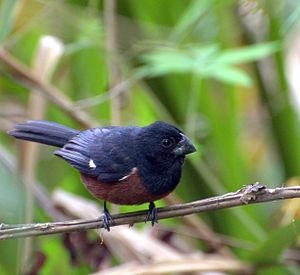
Oryzoborus est un genre de passereaux de la famille des Thraupidae.
Le Sporophile curio ou Picolette est une petite espèce de passereau de Guyane française réputé pour son chant extraordinaire et pour son élégante posture.